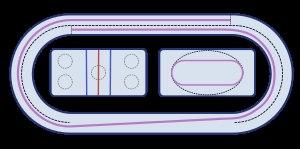
Un anneau de glace ou ovale de glace est un type de patinoire utilisé pour le patinage de vitesse. En raison de la particularité des courses, elle requiert d'être en forme oblongue à la manière d'une piste d'athlétisme.